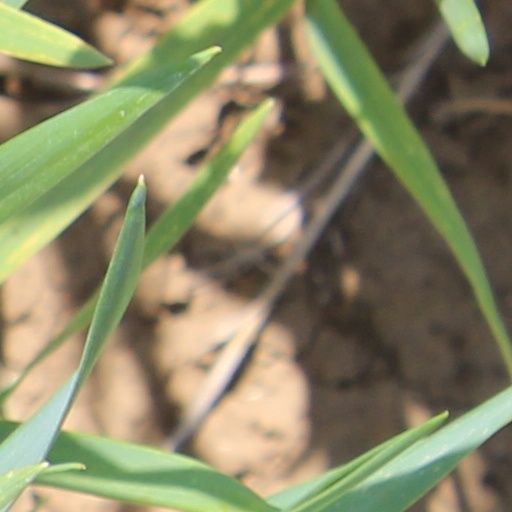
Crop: wheat